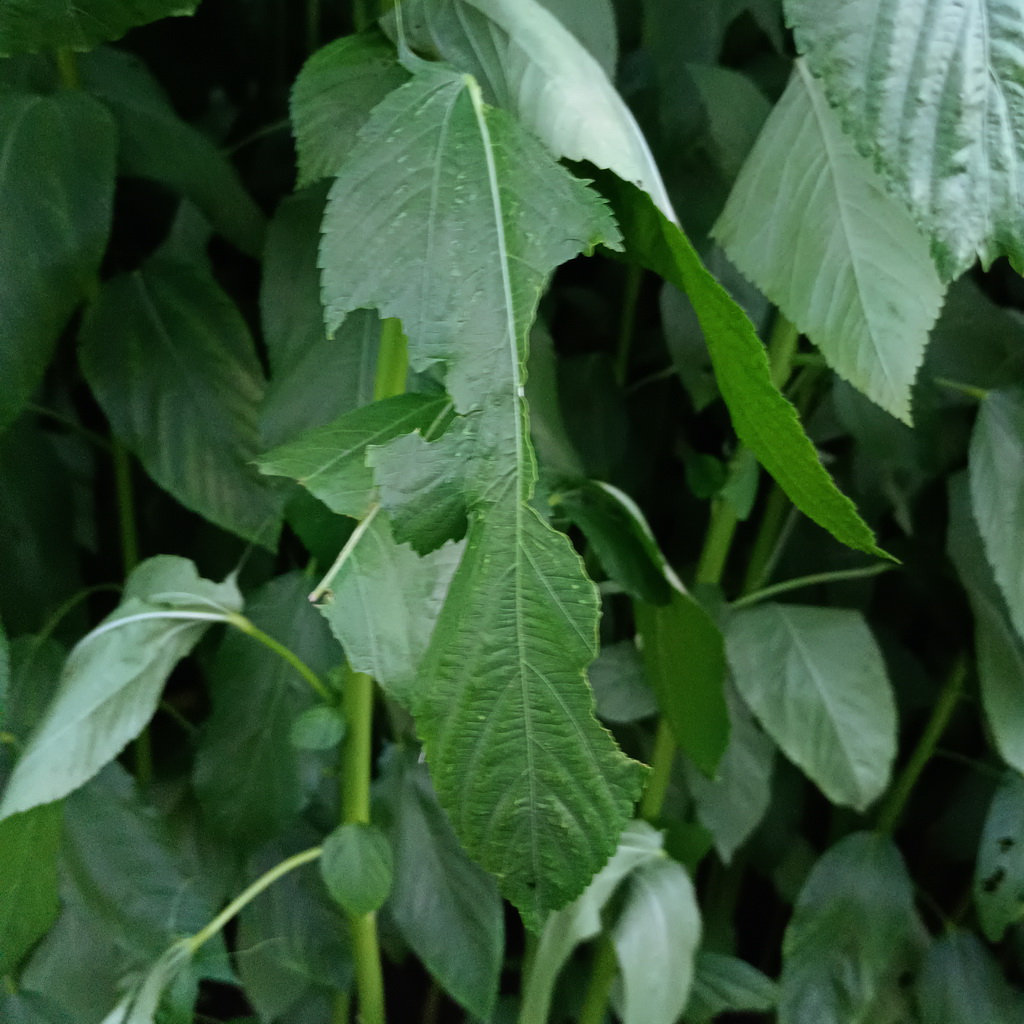
Label: Holed